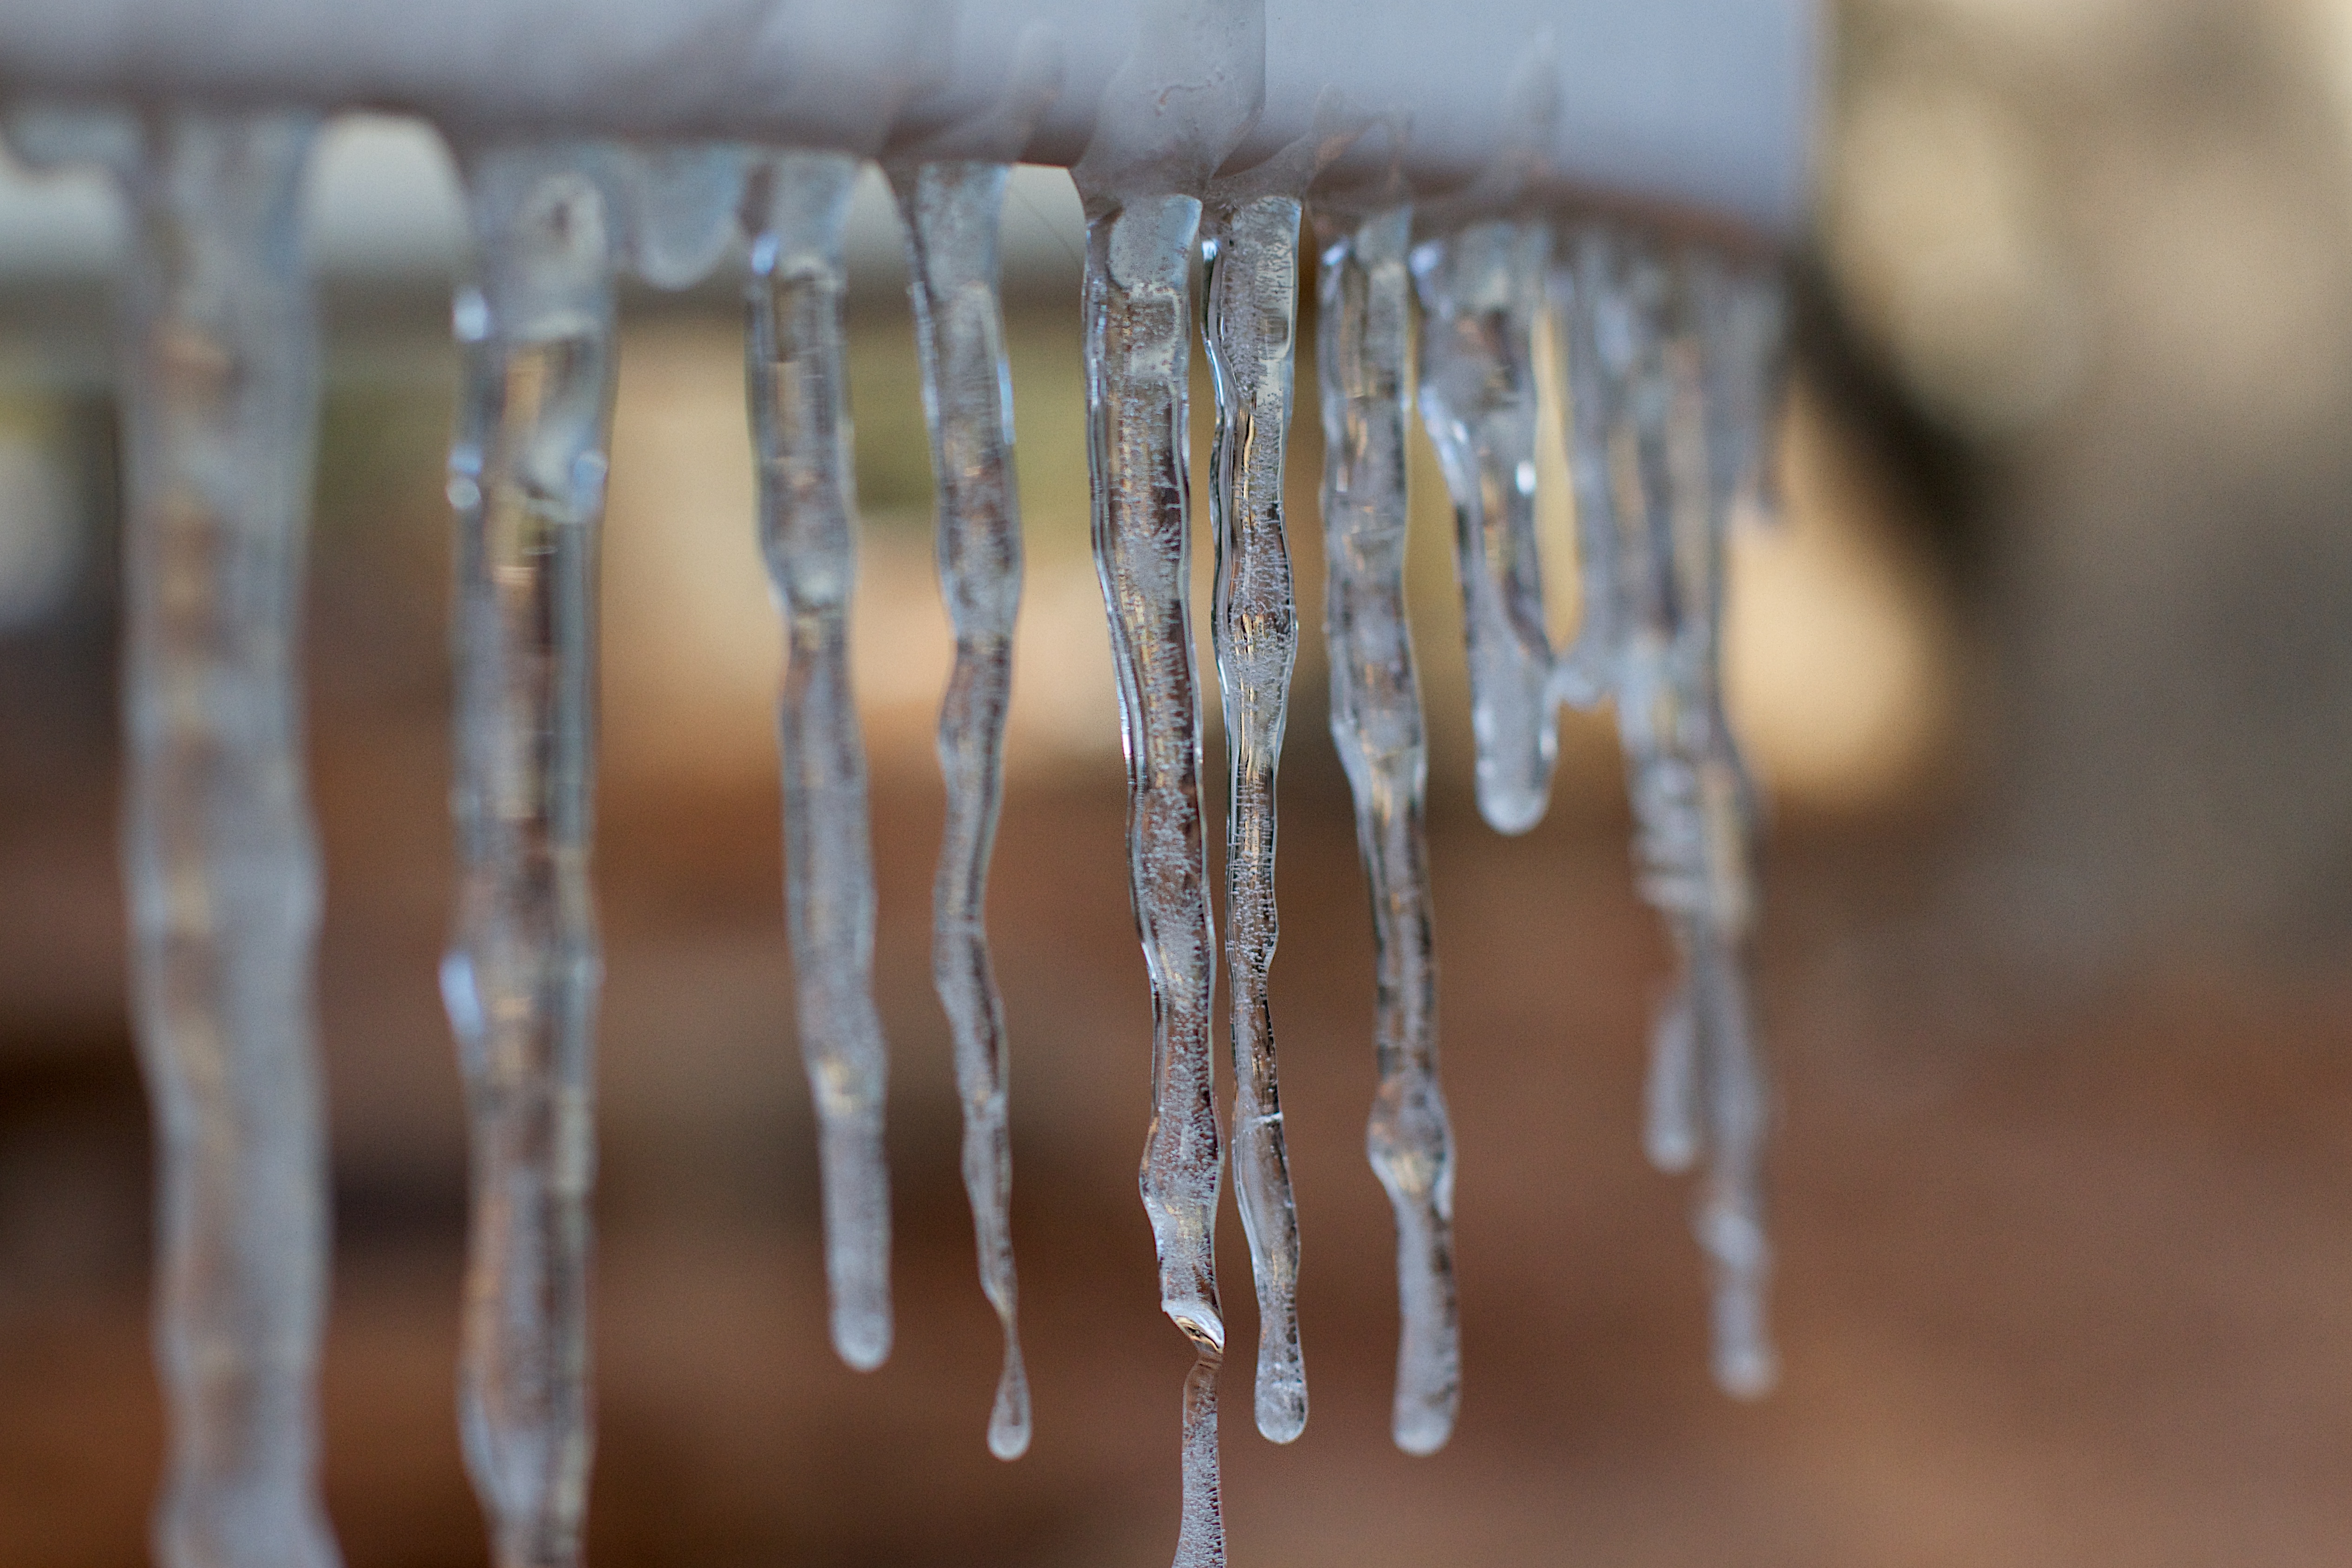
water, branch, winter, formation, ice, season, close up, icicle, freezing, macro photography